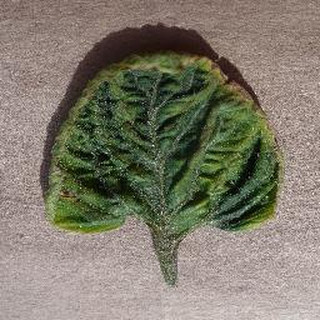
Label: tomato_yellow_leaf_curl_virus